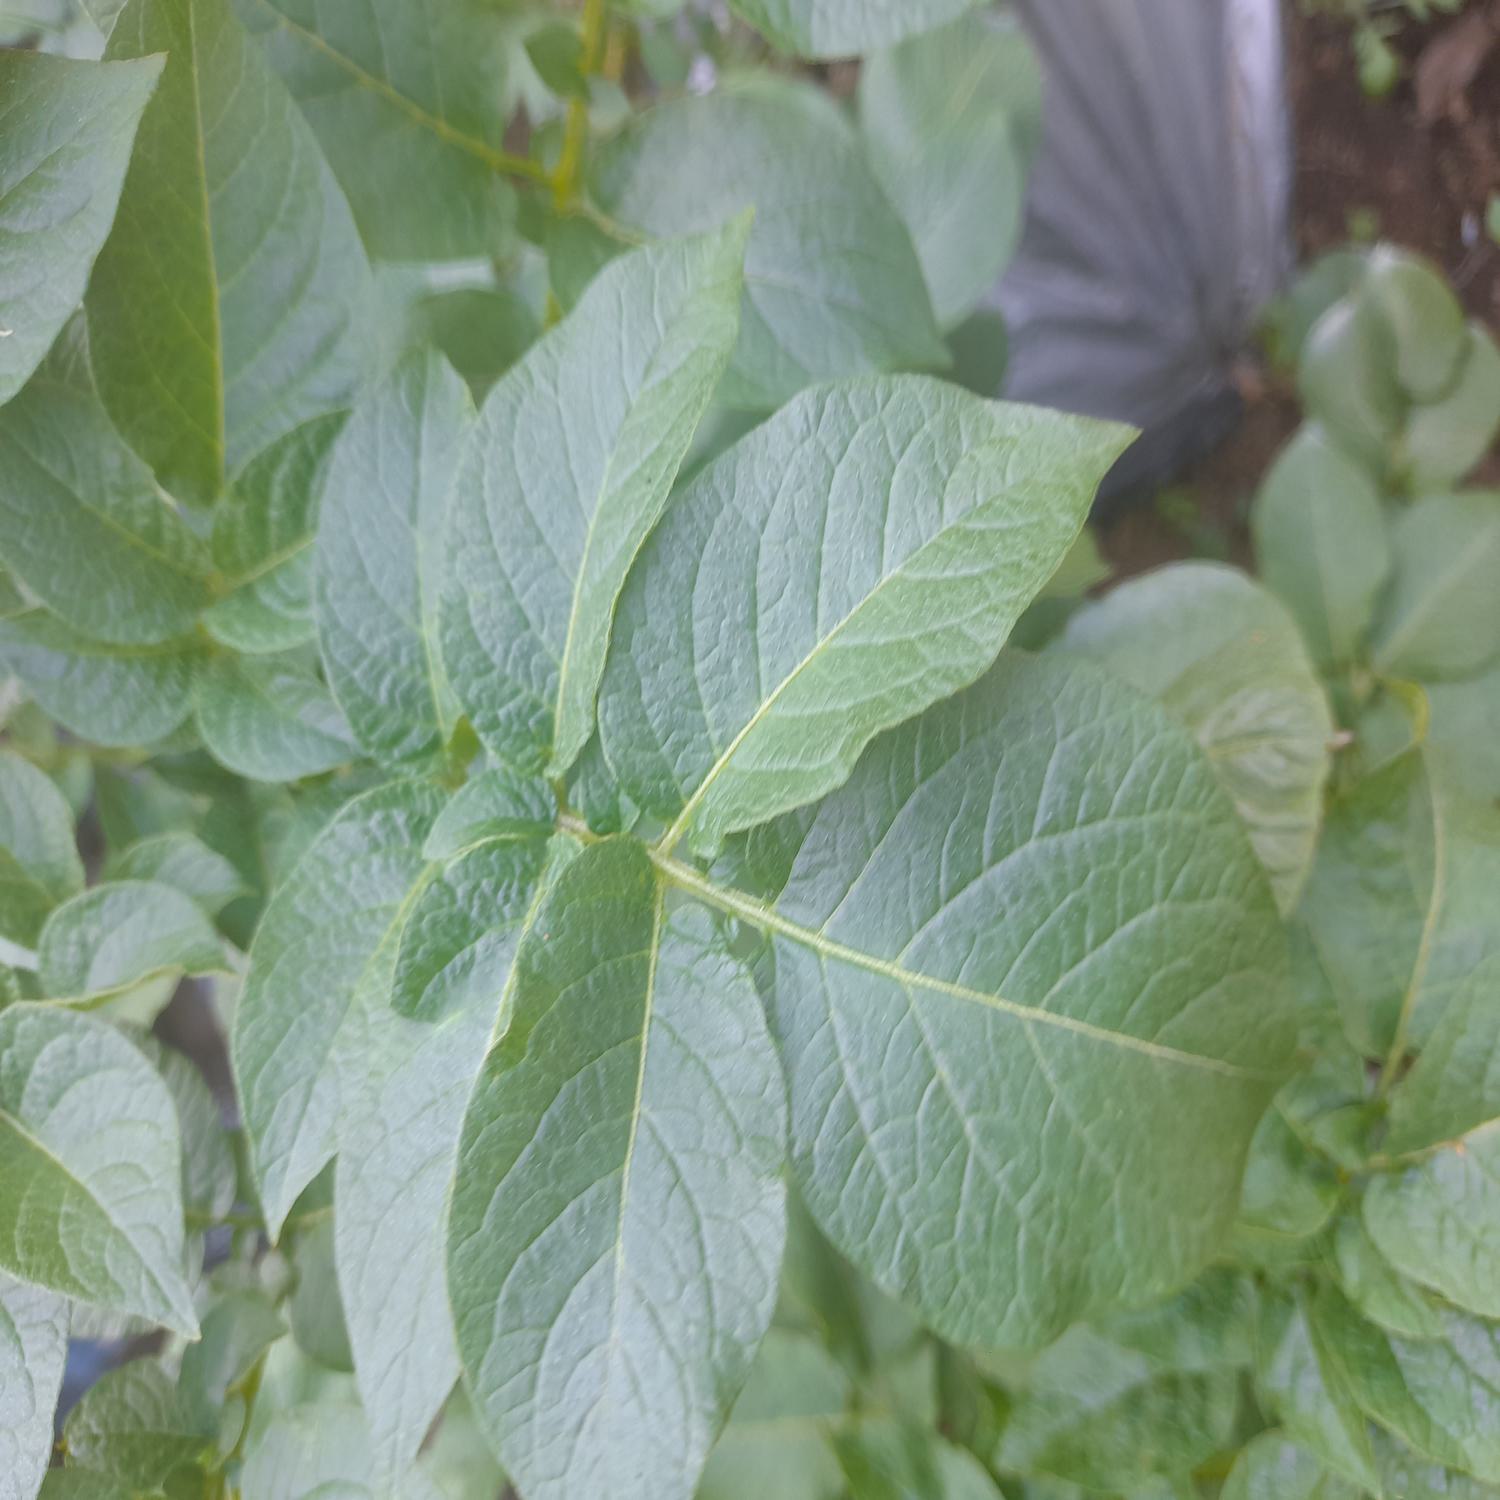
Label: Healthy